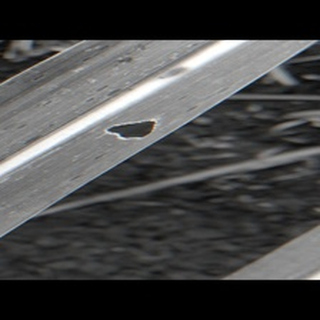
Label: sugarcane_rust